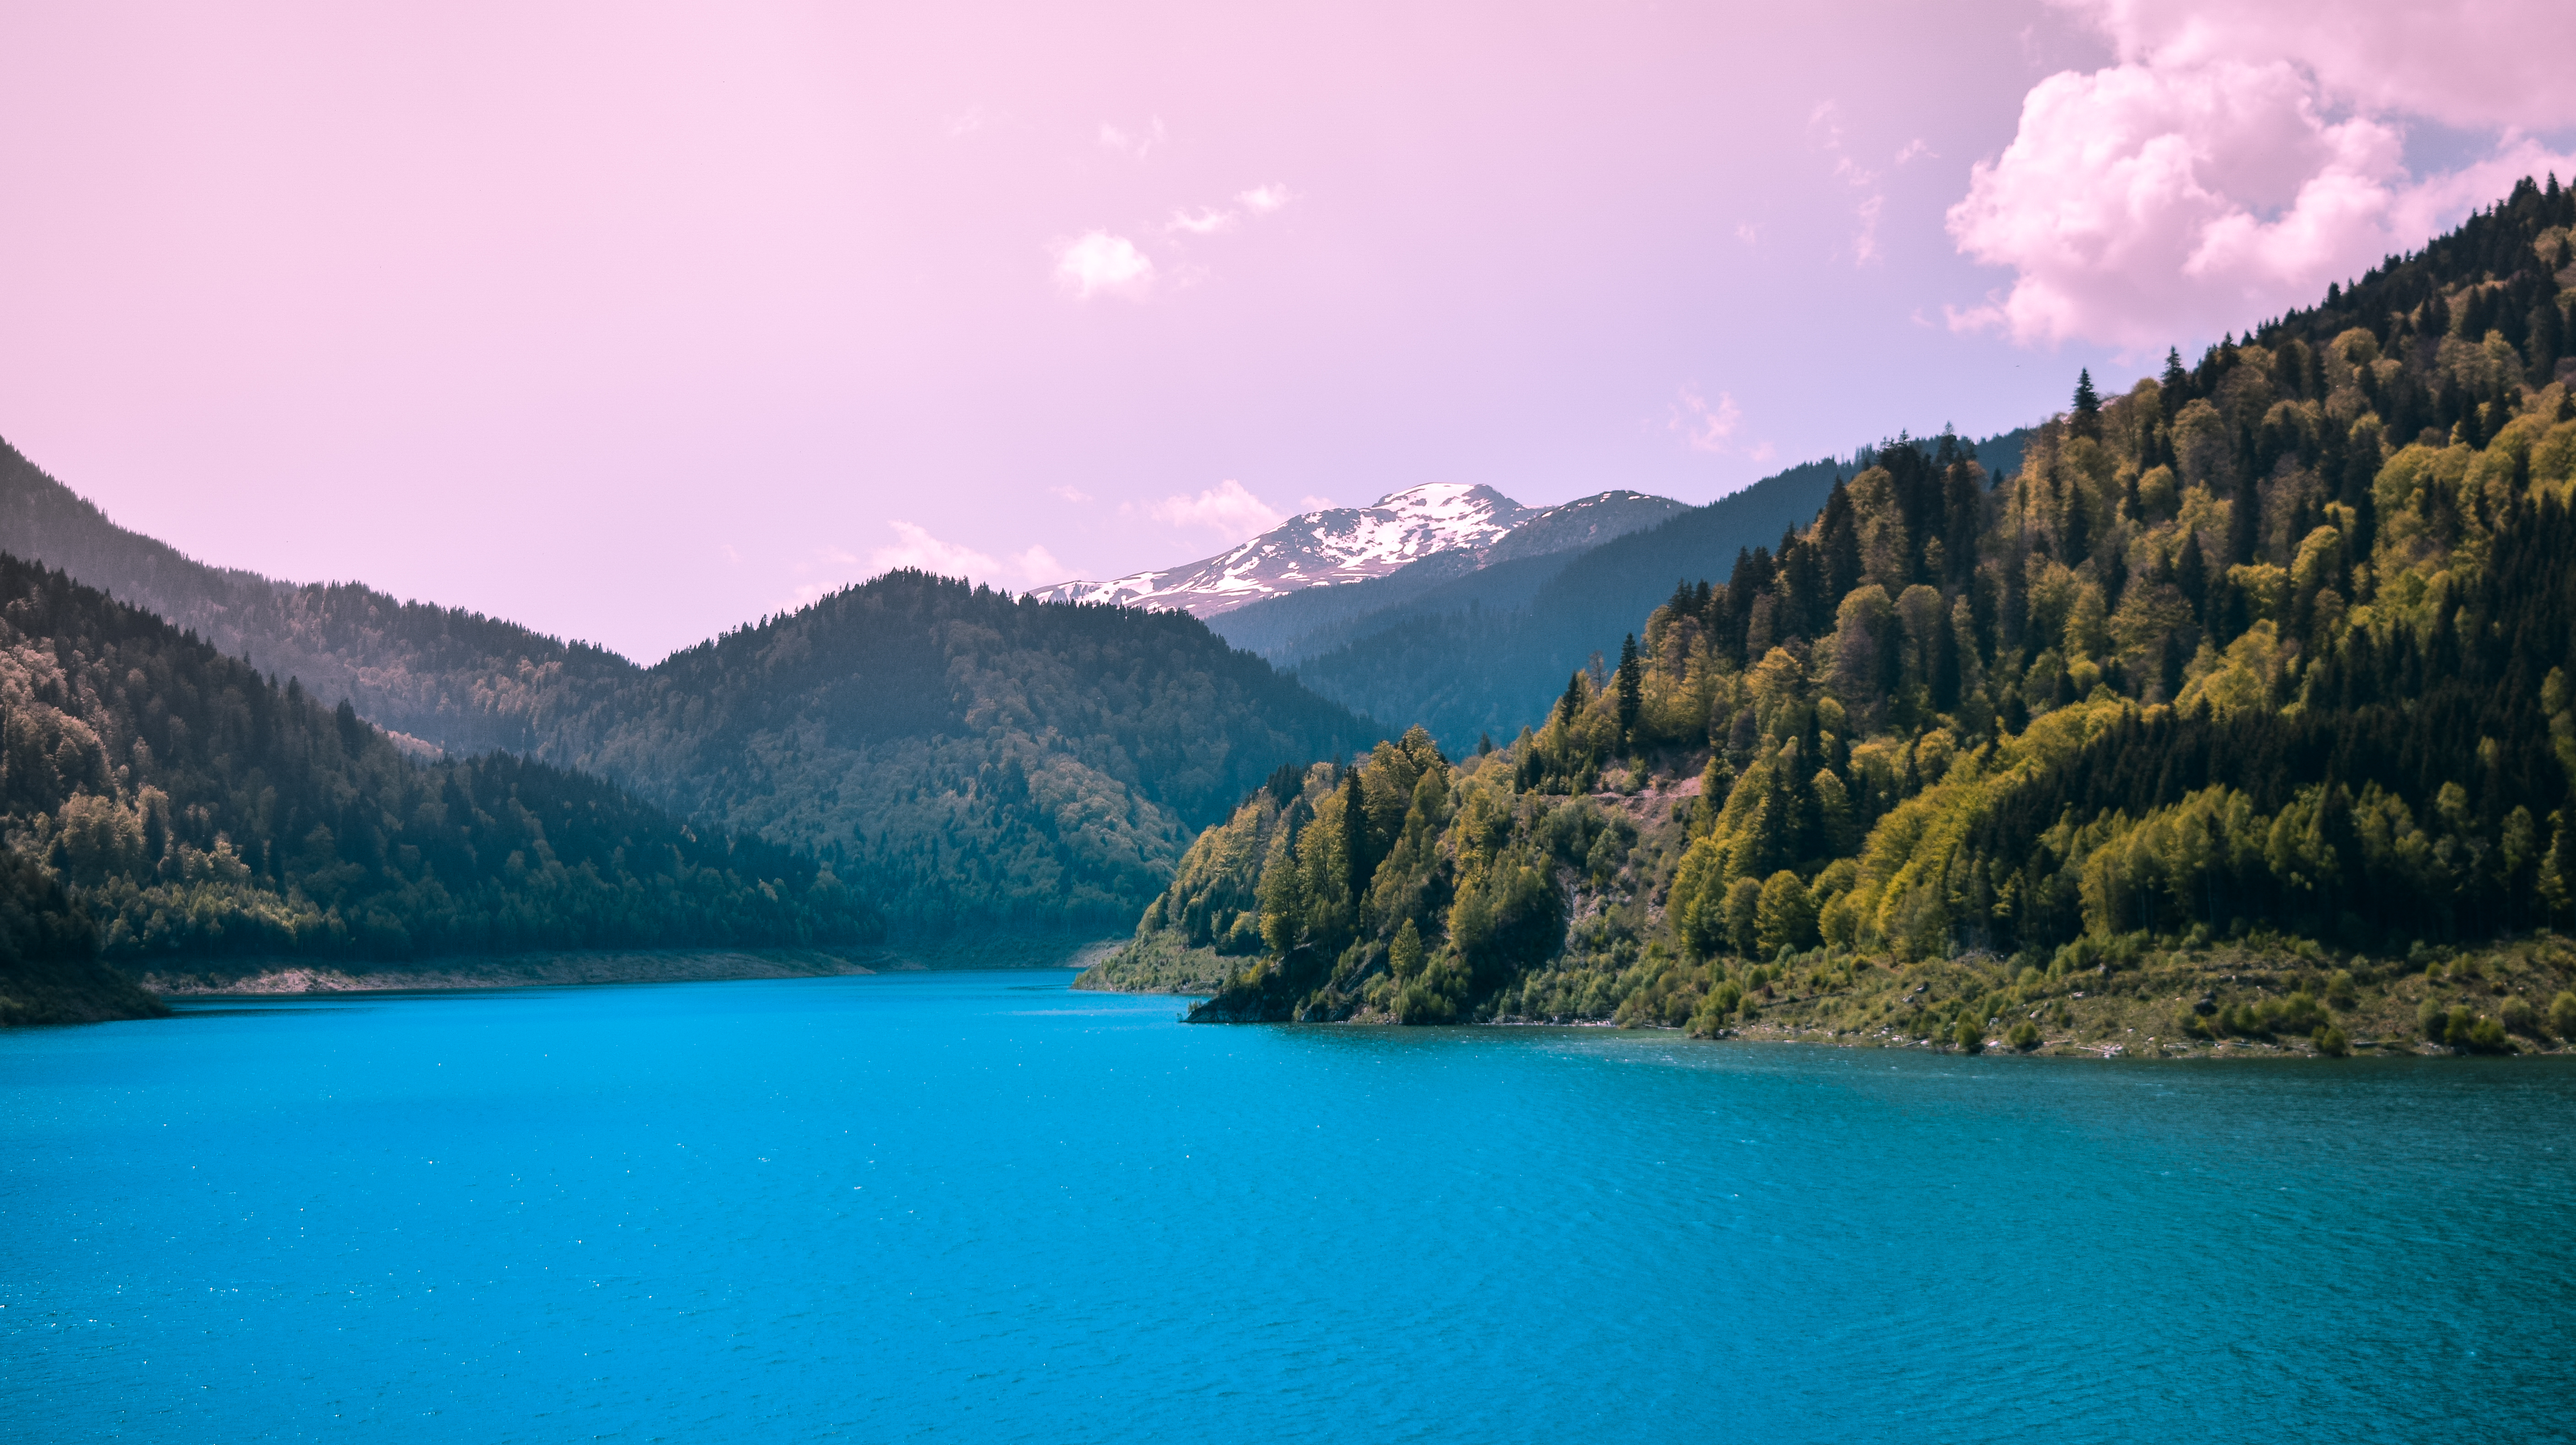
love, mountain, nature, view, sky, lake, water, wilderness, mount scenery, mountainous landforms, reflection, mountain range, reservoir, highland, crater lake, morning, national park, water resources, alps, tree, river, landscape, cloud, bank, fjord, glacial lake, computer wallpaper, hill, valley, fell, sound, calm